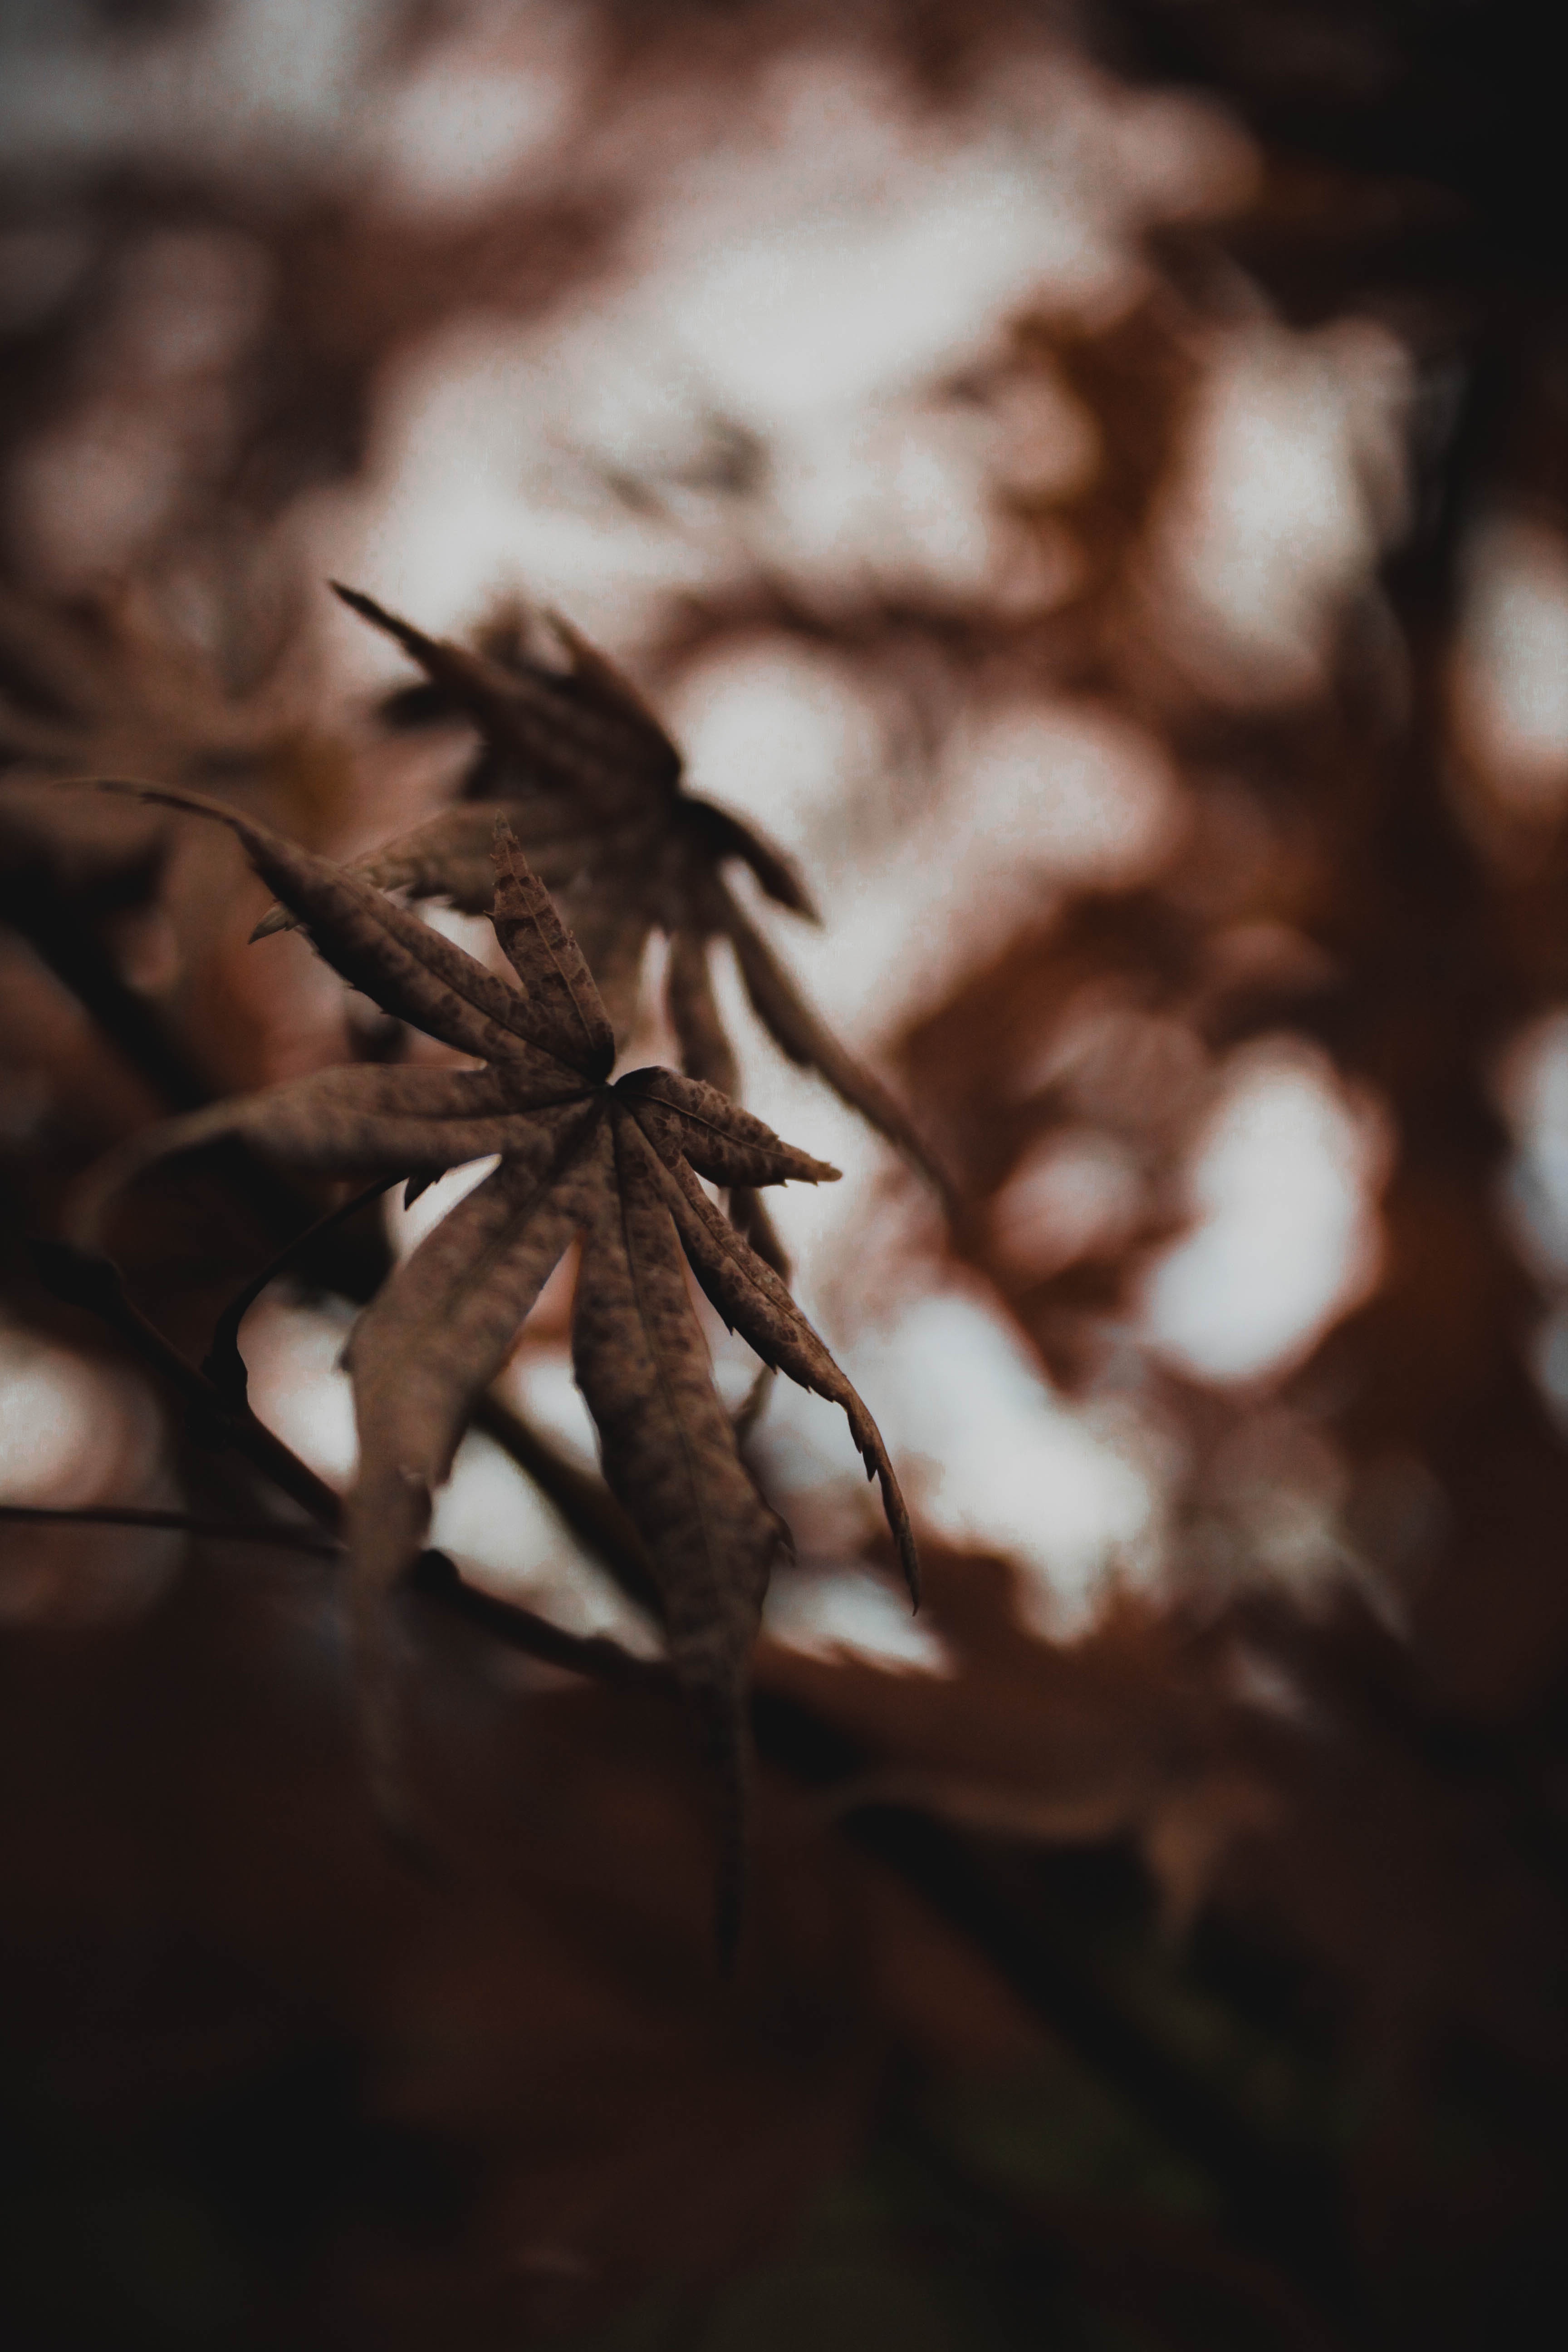
tree, nature, branch, photography, leaf, flower, insect, autumn, darkness, fauna, invertebrate, close up, spider, macro photography